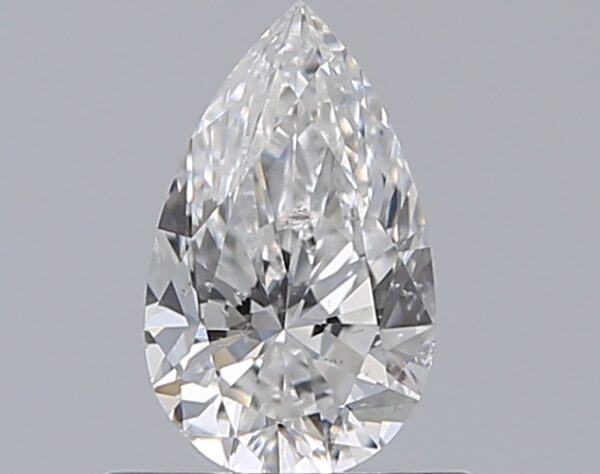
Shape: pear
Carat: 0.5
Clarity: SI2
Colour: D
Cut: EX
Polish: EX
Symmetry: GD
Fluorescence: N
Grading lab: GIA
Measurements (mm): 7.15 x 4.32 x 2.75